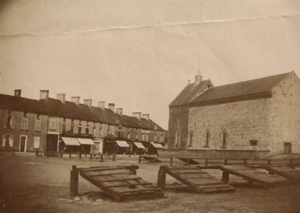
Ancienne chapelle de la mine
Les houillères de Littry sont des mines de charbon situées dans l'ouest de la France sur la commune du Molay-Littry et autour de plusieurs villages voisins, en Normandie. Elles ont produit 2,5 millions de tonnes entre 1744 et 1880 puis de 1941 à 1949 pour alimenter l’industrie normande, en particulier les fours à chaux.
Le Molay-Littry est une commune française située dans le pays du Bessin dans le département du Calvados en région Normandie.